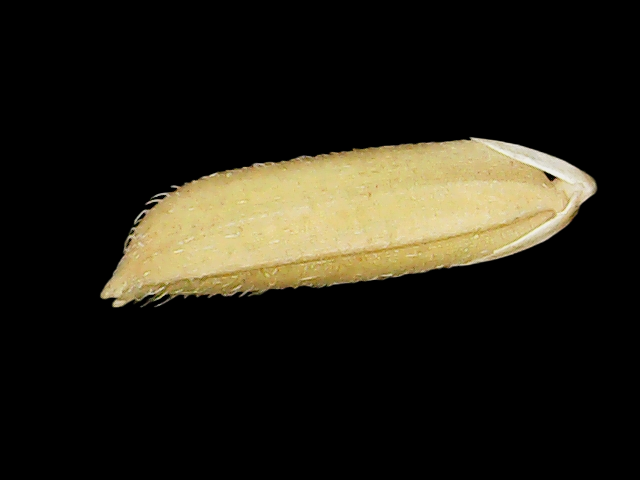
Rice variety: Binadhan21